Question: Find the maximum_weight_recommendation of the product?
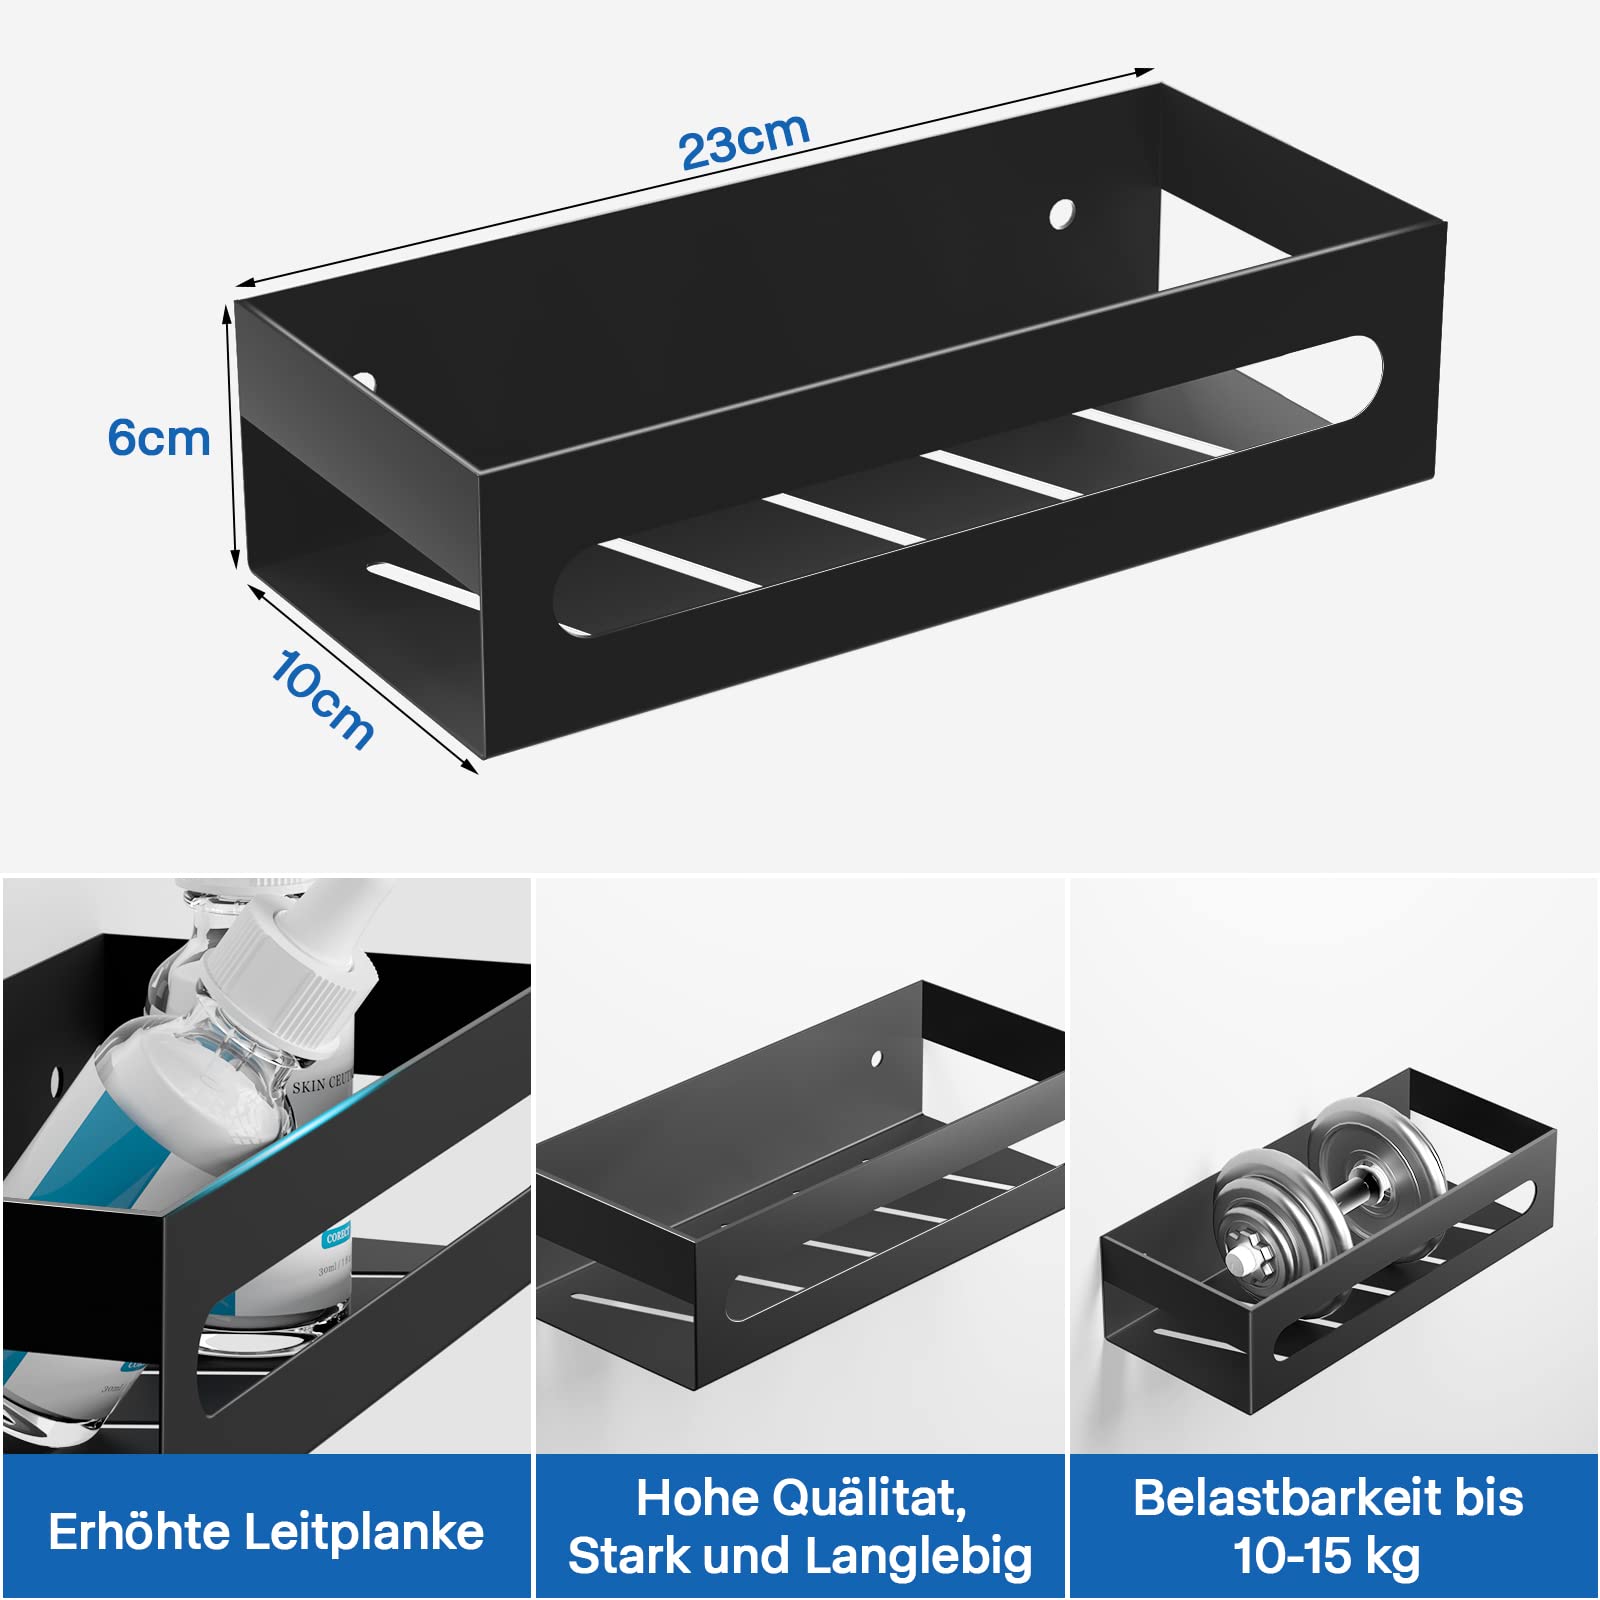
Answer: [10.0, 15.0] kilogram